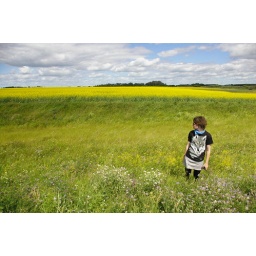
I knew a boy that was swallowed by the sky